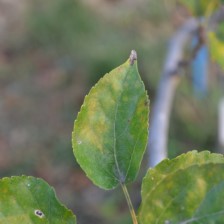
Variety: Kamphaengsaeng42